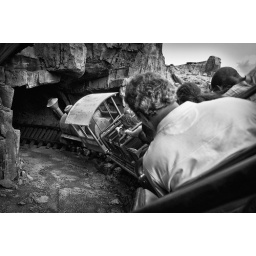
Big Thunder train running down the trail possessed by ...something... goes round and around and around. timeless ride.